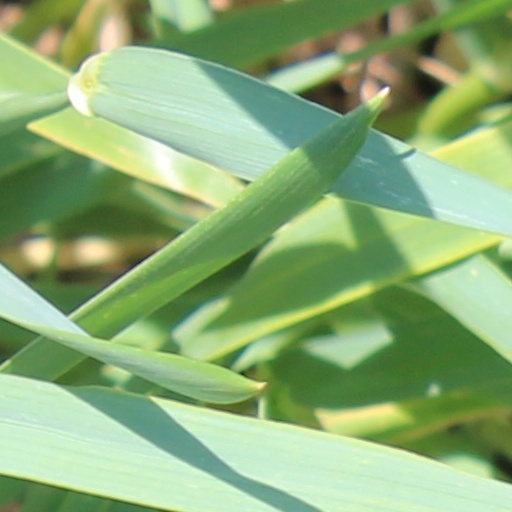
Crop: wheat